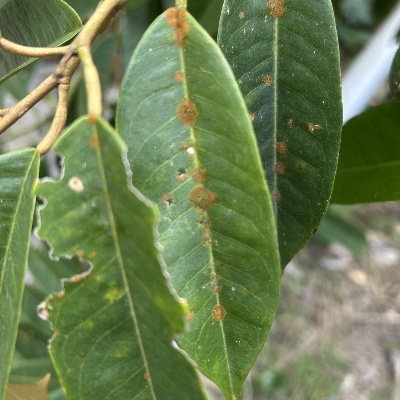
Label: Leaf_Algal